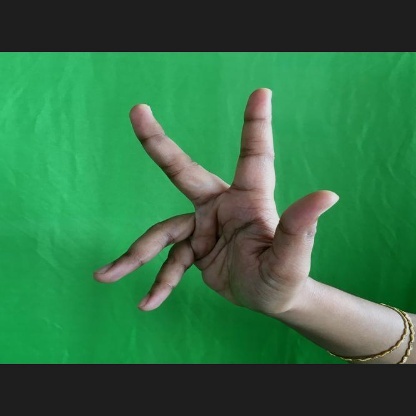
Mudra: Alapadmam